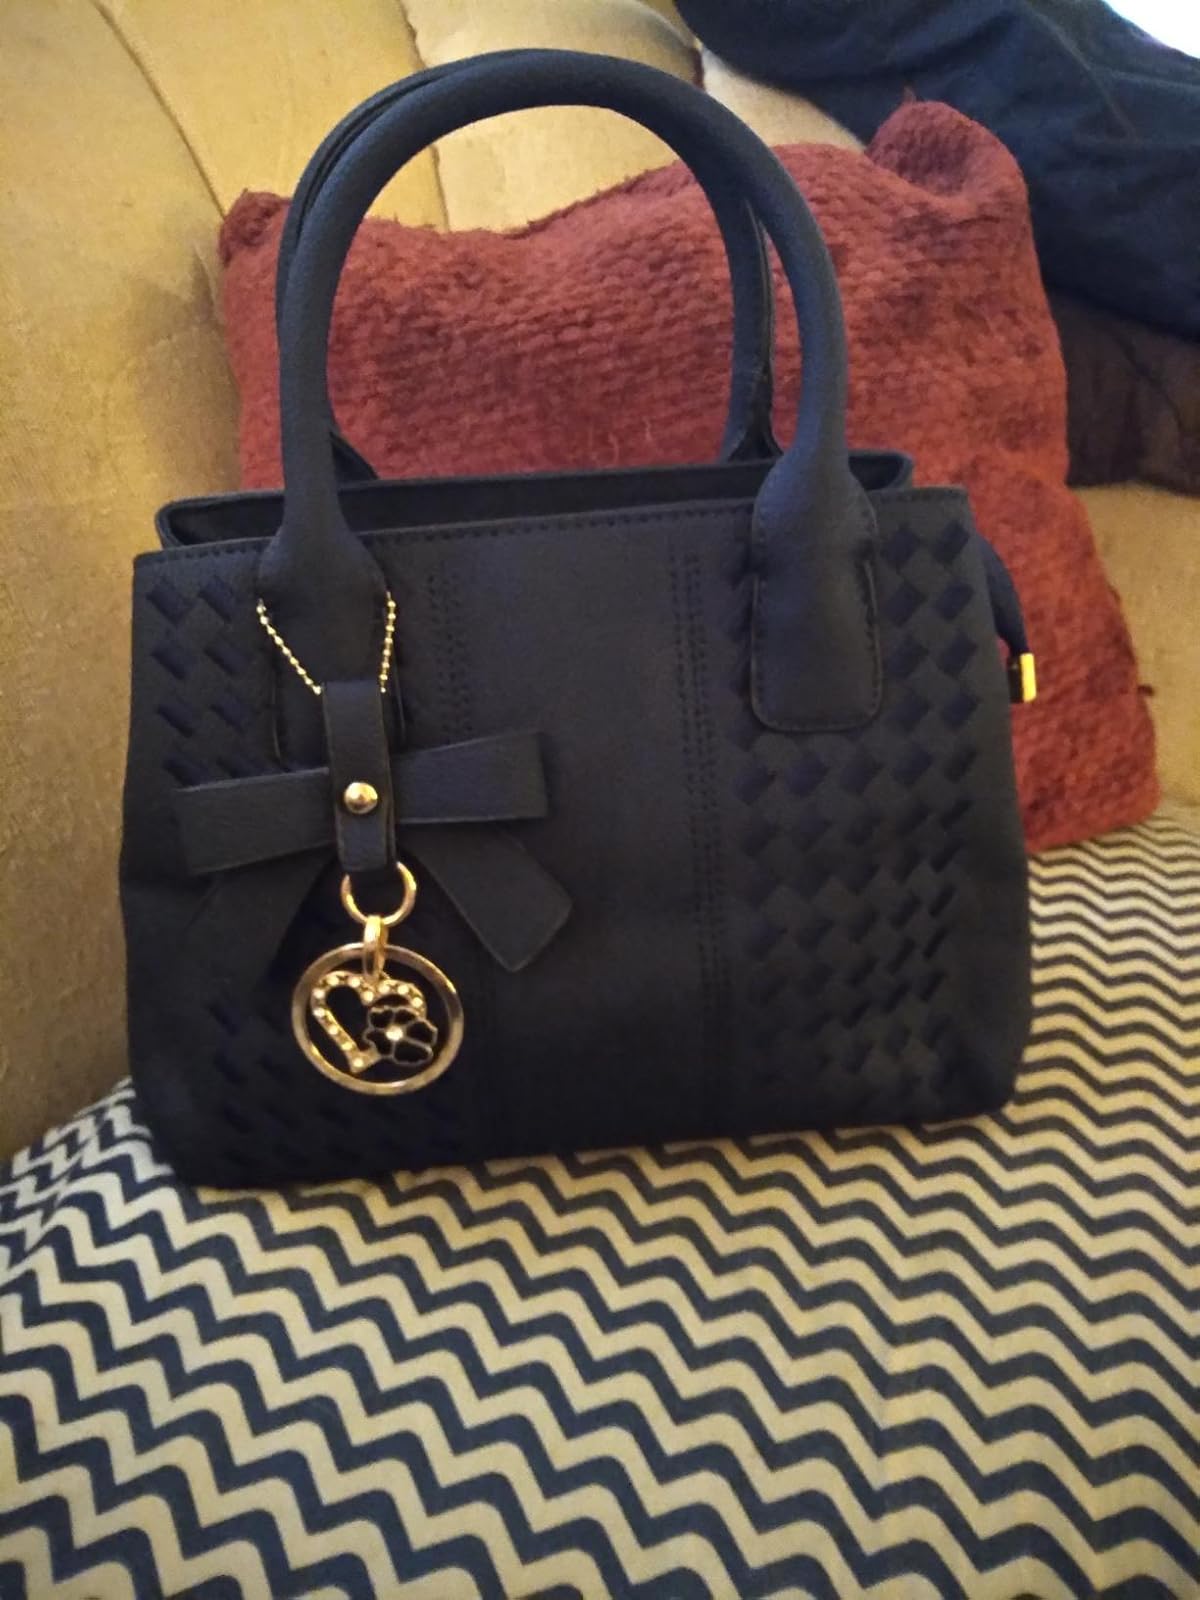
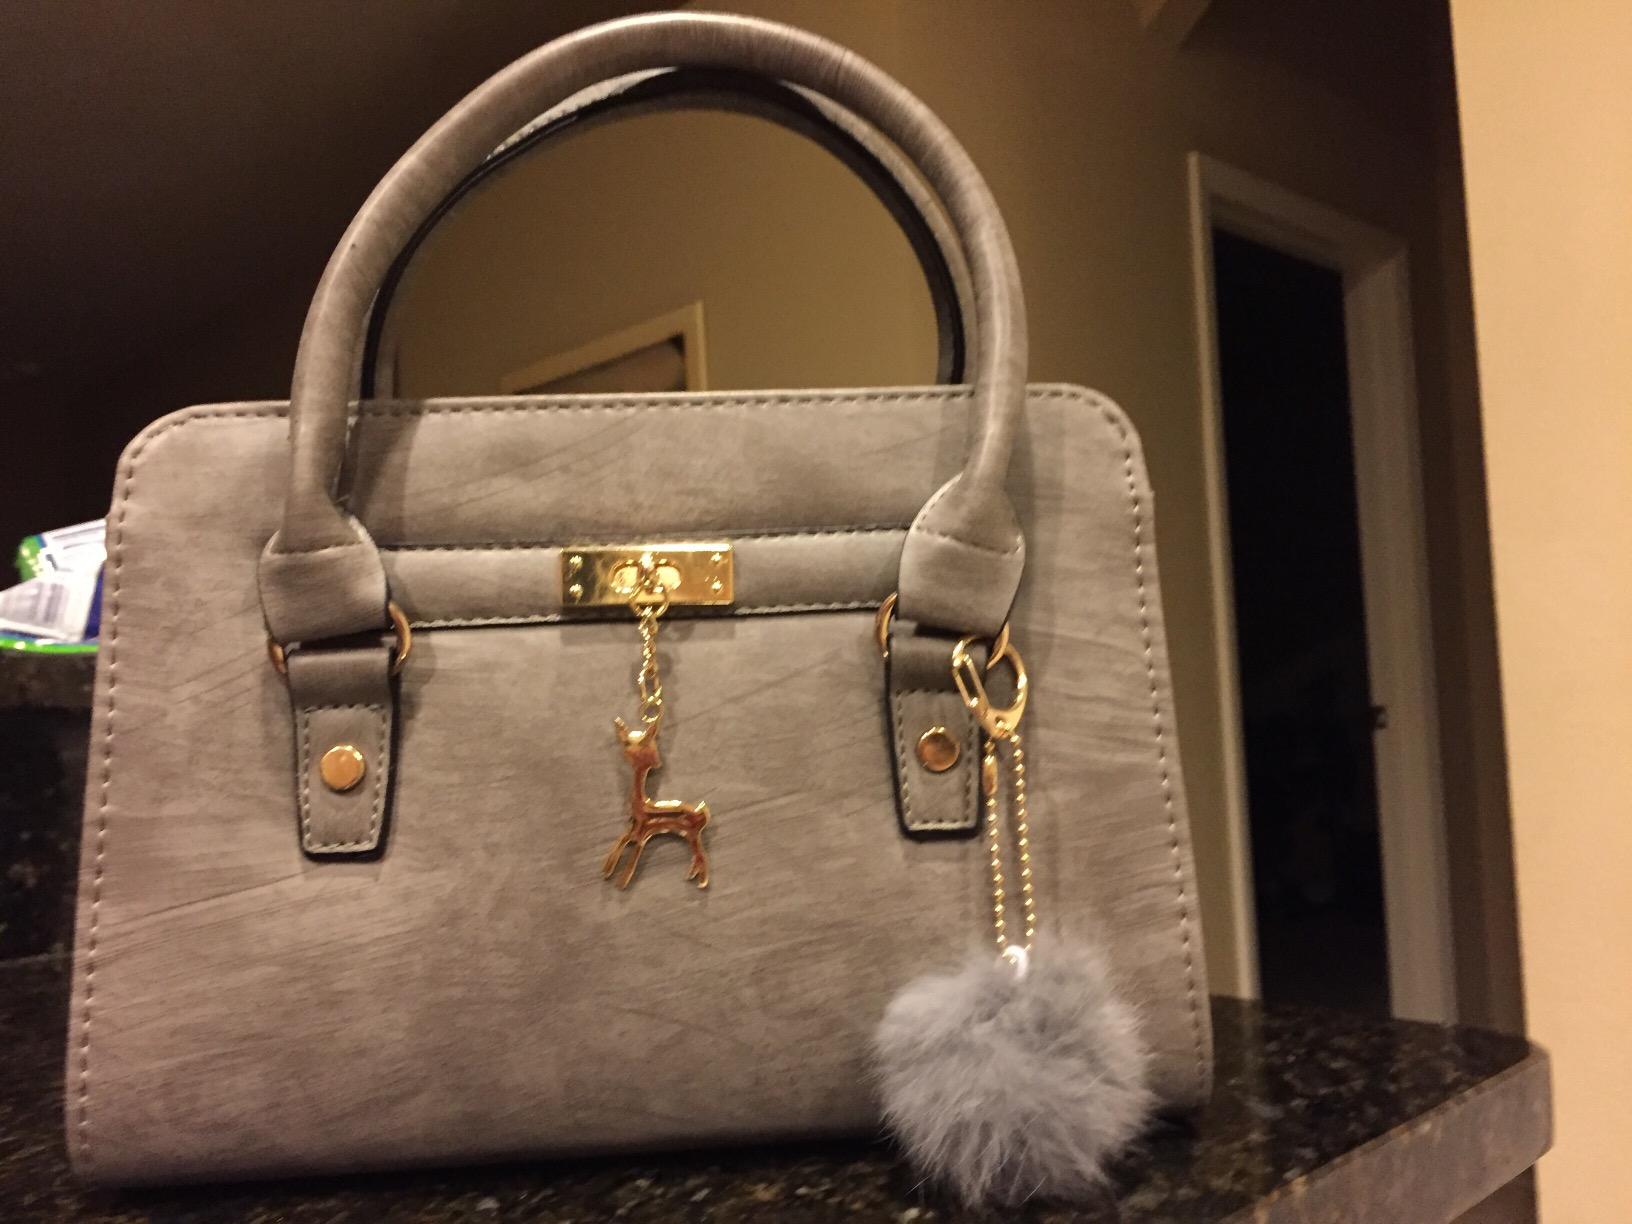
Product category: accessories_handbag
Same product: no